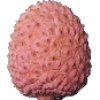
Label: Lychee 1